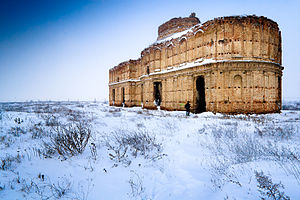
Chiajna
Chiajna Kloster
Chiajna er en kommune i Ilfov-distriktet i Rumænien, lidt vest for hovedstaden Bukarest. Kommunen har tre landsbyer, Chiajna, Dudu og Roşu, og et befolkningstal på 8.163.